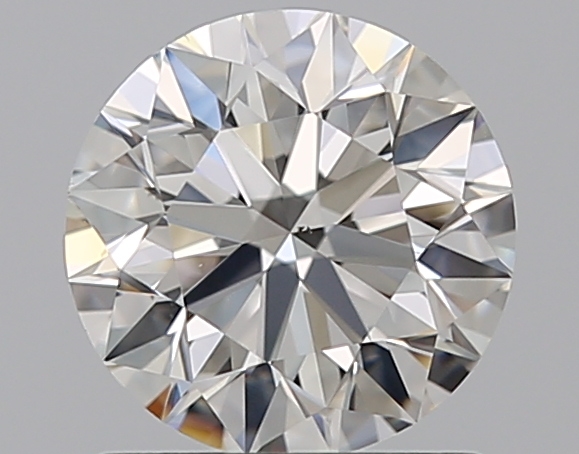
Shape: round
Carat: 1.01
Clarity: VS1
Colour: H
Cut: EX
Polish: EX
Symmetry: EX
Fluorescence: N
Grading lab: GIA
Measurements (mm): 6.36 x 6.4 x 4